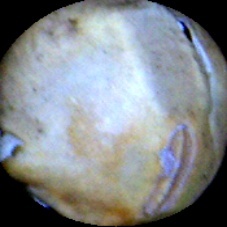
Label: Skin-damaged